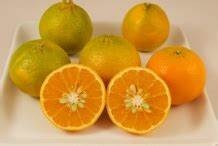
Label: mandarine